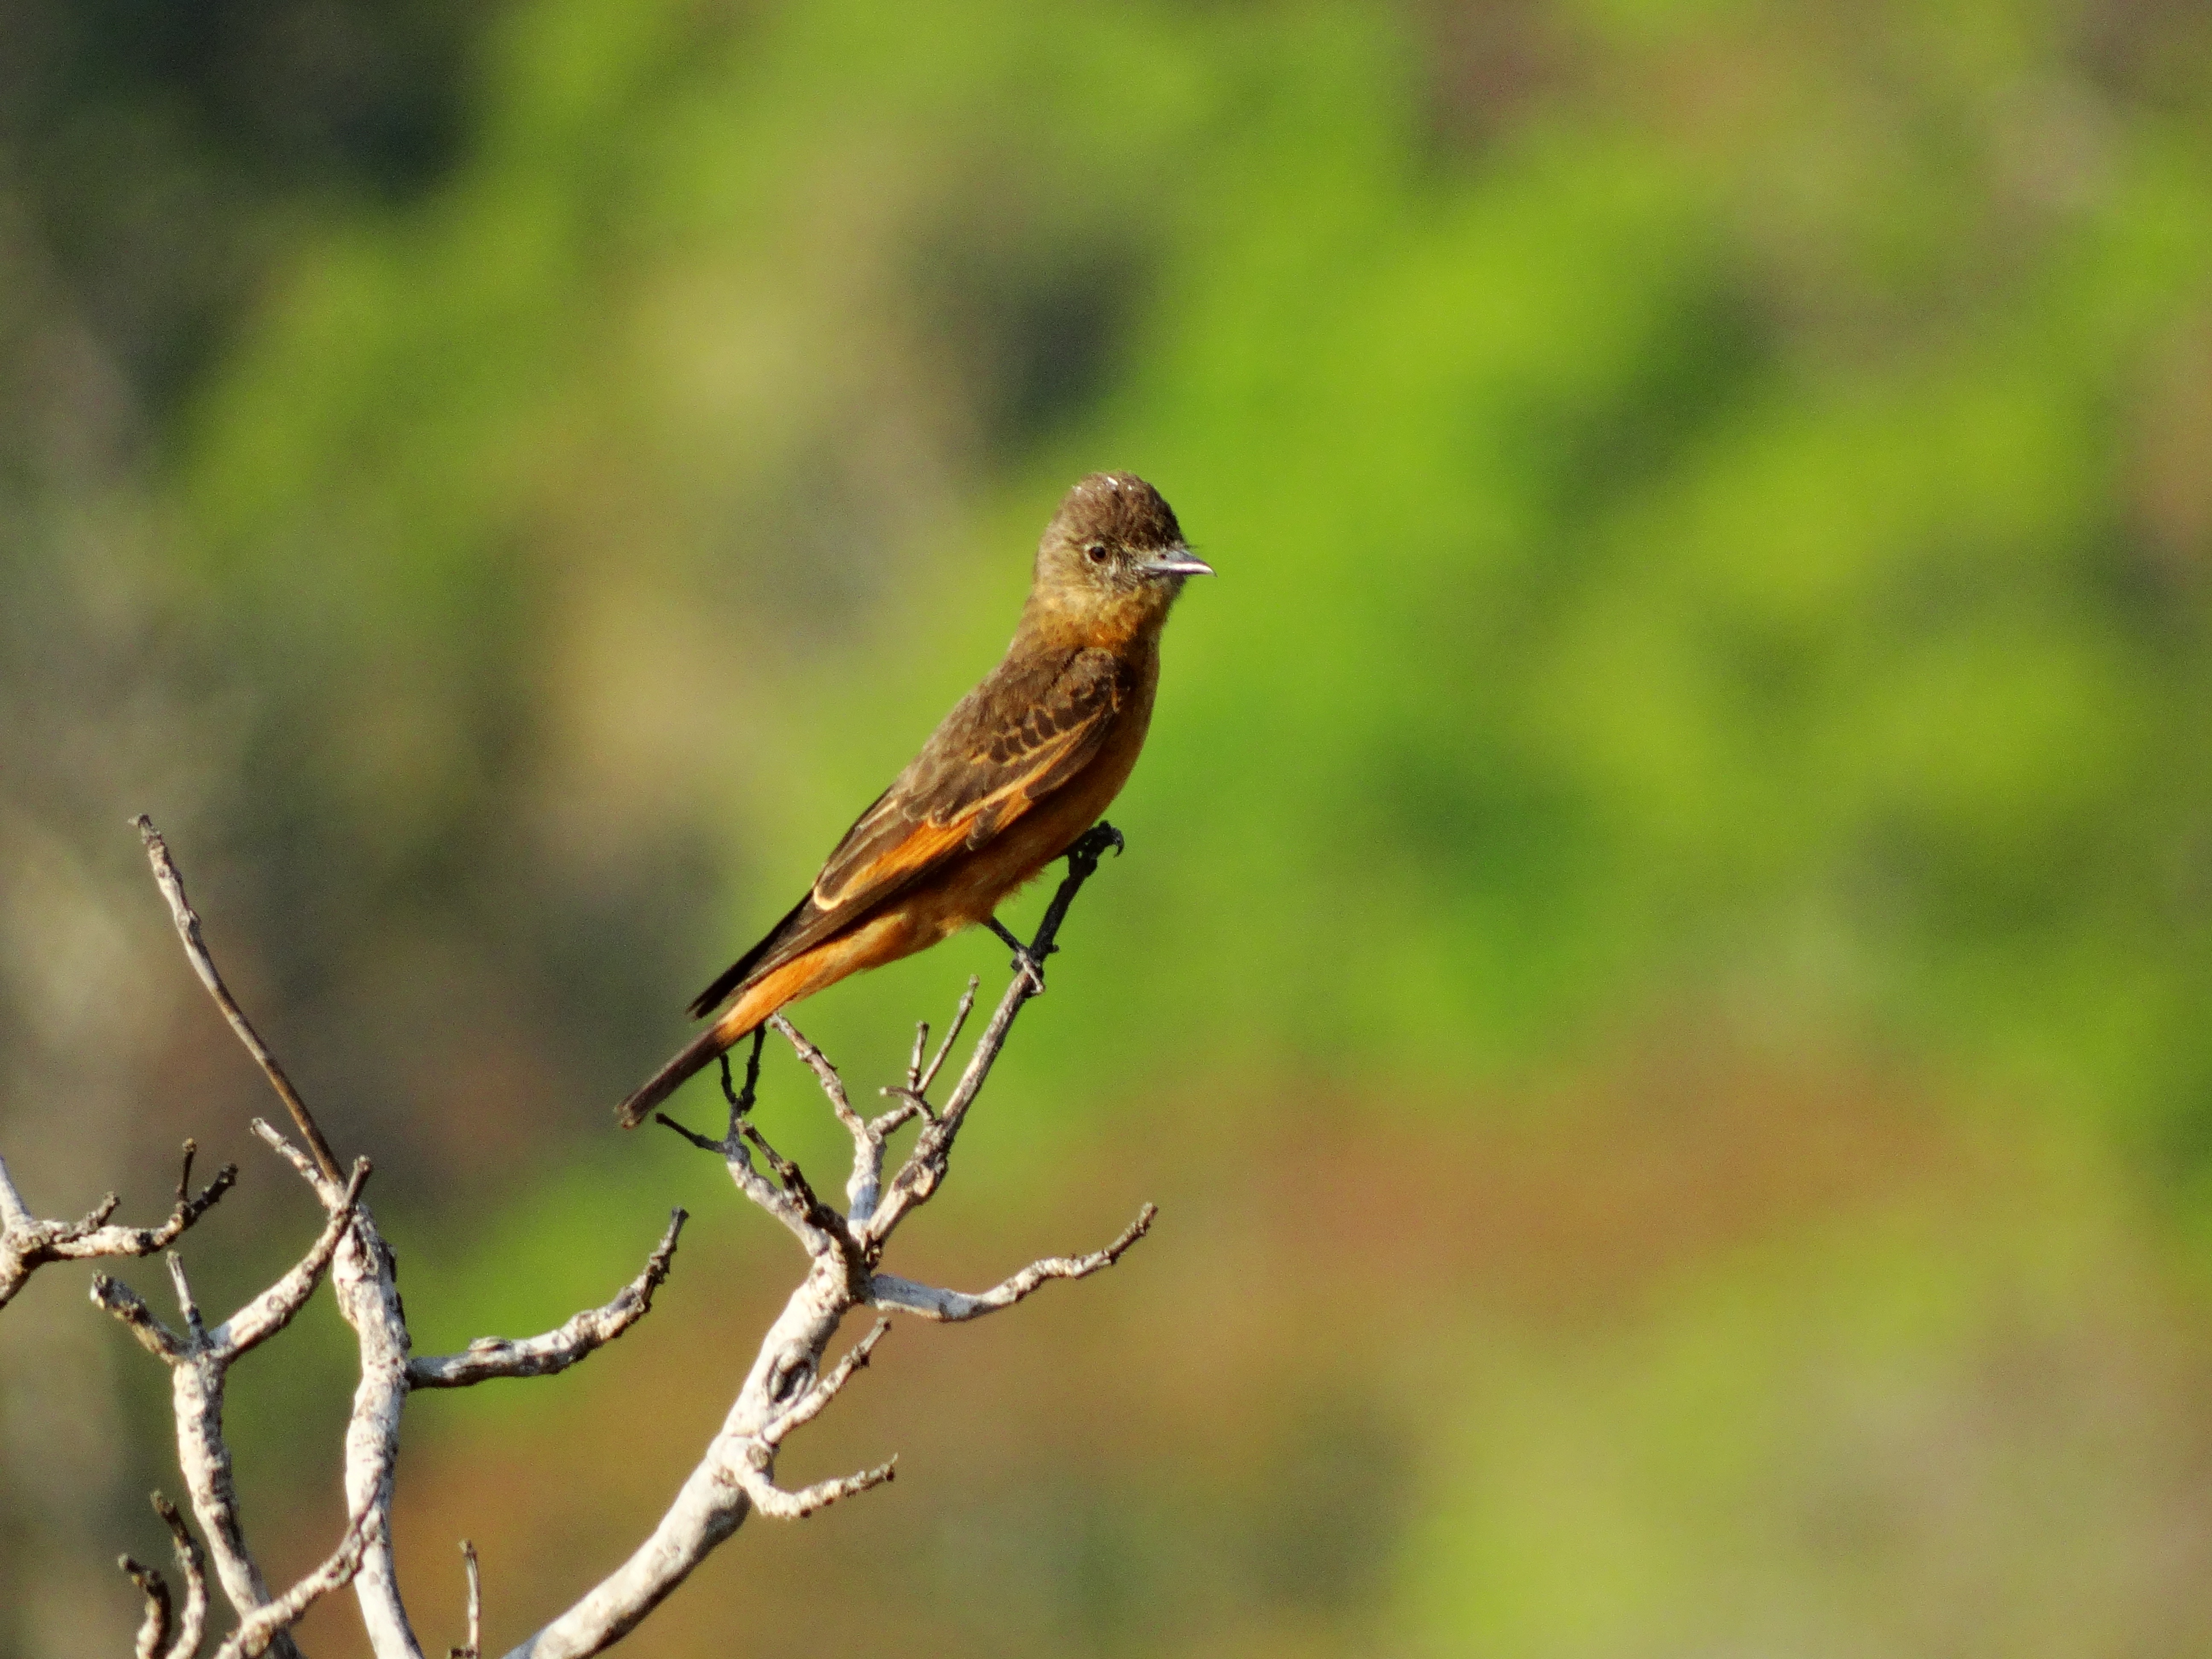
nature, branch, bird, wildlife, beak, fauna, birds, vertebrate, sparrow, finch, wren, old world flycatcher, birds of brazil, leather gibbon, perching bird